Camp Aliceville

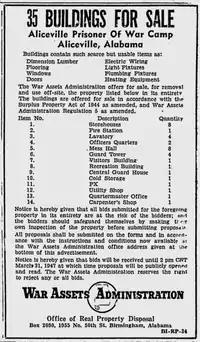
Advertisement which ran on March 20, 1947 in the "Tuscaloosa News", placed by the War Assets Administration soliciting bids on the dismantled parts of Camp Aliceville

The construction of Camp Aliceville began in August 1942 and was completed by December. The camp began receiving German POWs, at first mostly from Erwin Rommel's Afrika Corps, in June 1943. It comprised 400 wood-frame barracks, which could hold as many as 6,000 prisoners and 900 Army personnel. Aliceville was the largest of the eleven POW camps in the Southeastern U.S. By the end of the war Camp Aliceville held German prisoners captured in many different locations. It closed on September 30, 1945. The camp was dismantled and sold for scrap after the war, and its only remaining trace is an old stone chimney.